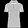
Label: T - shirt / top